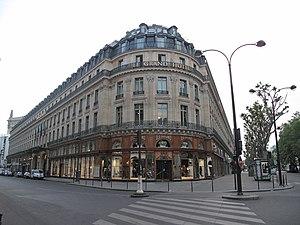
Le Grand Hôtel vu depuis l'angle du boulevard des Capucines et de la rue Scribe